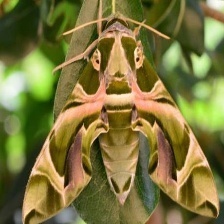
Species: OLEANDER HAWK MOTH